East Texas A&M University

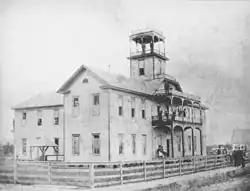
Original ETNC campus in Cooper in 1890

The history of East Texas A&M University commenced in 1889 with its establishment as East Texas Normal College (ETNC) in Cooper by Kentucky native William L. Mayo as a private teachers' college based on Normal principles. ETNC relocated to Commerce after its original campus was destroyed in a fire in July 1894. One of Commerce's chief advantages was that it was well connected by rail, boasting regular service on the St. Louis Southwestern Railway of Texas ("Cotton Belt") to Dallas, Sherman, and Texarkana and on the Texas Midland Railroad to Paris, Ennis, and Houston.